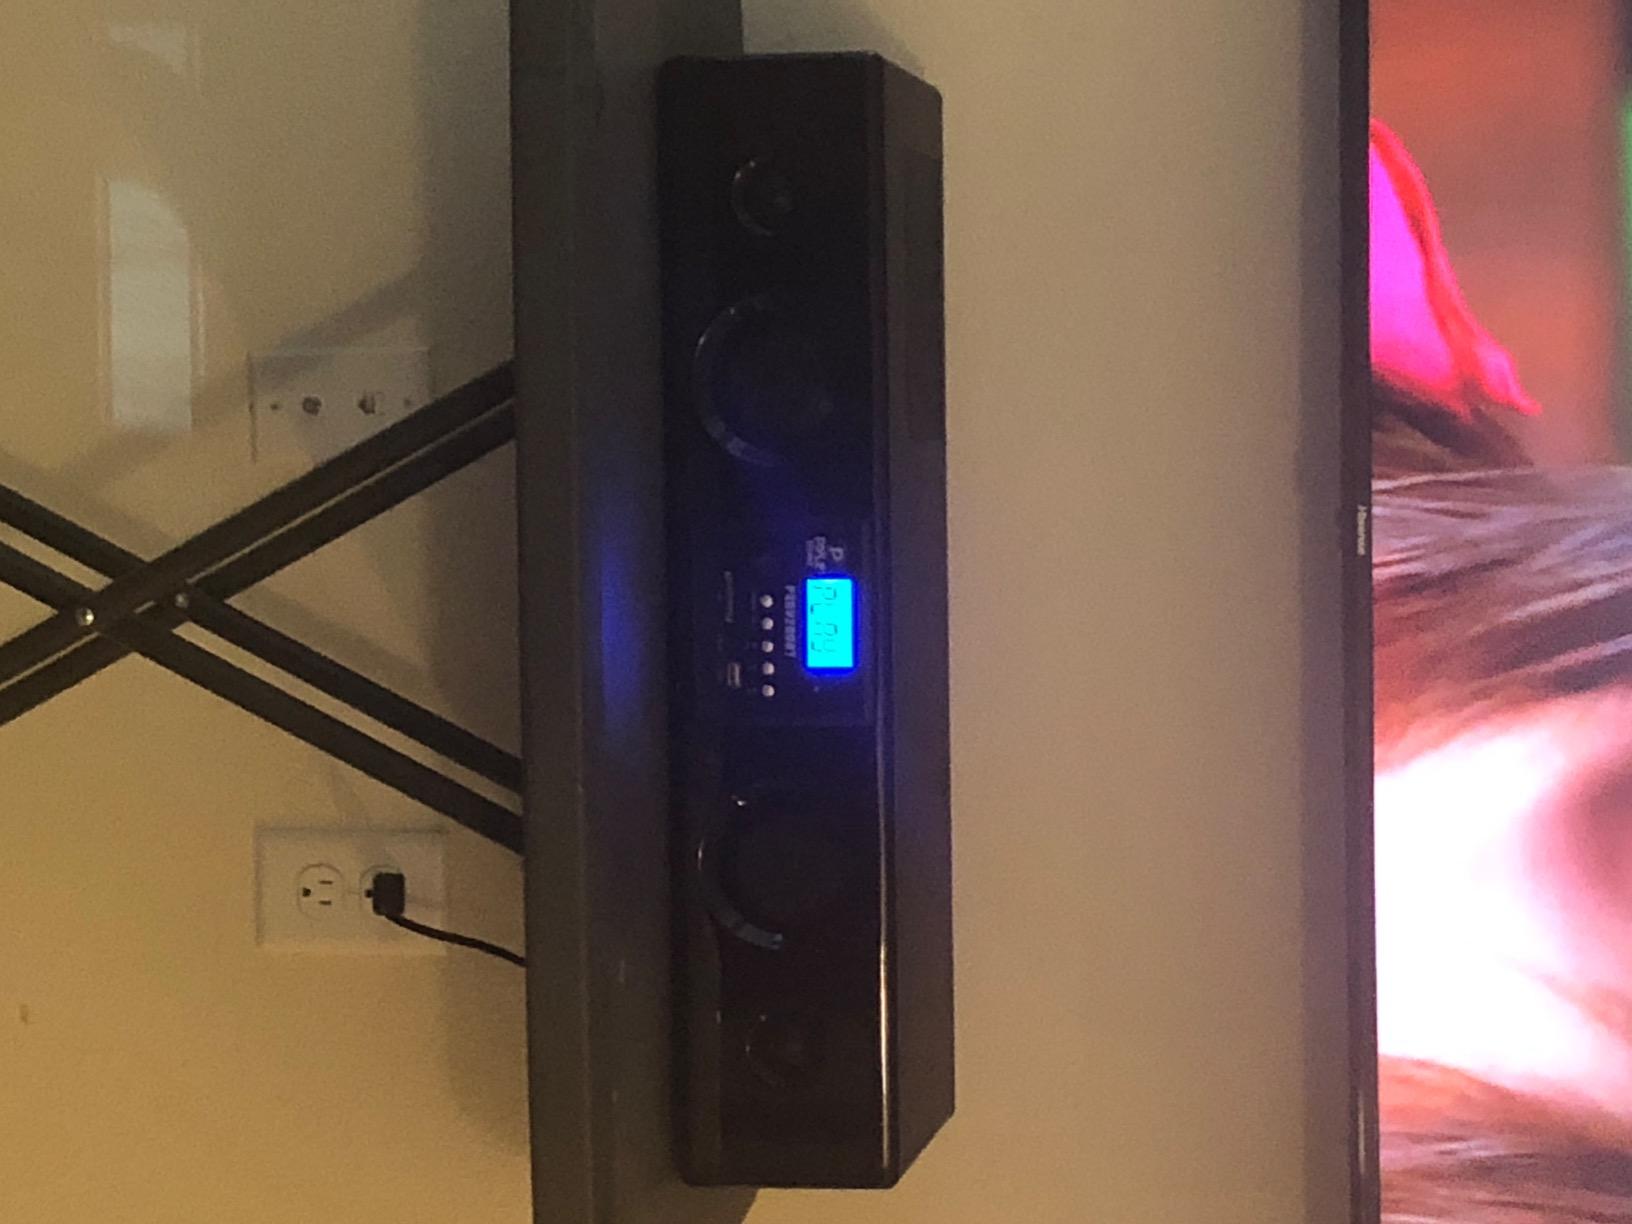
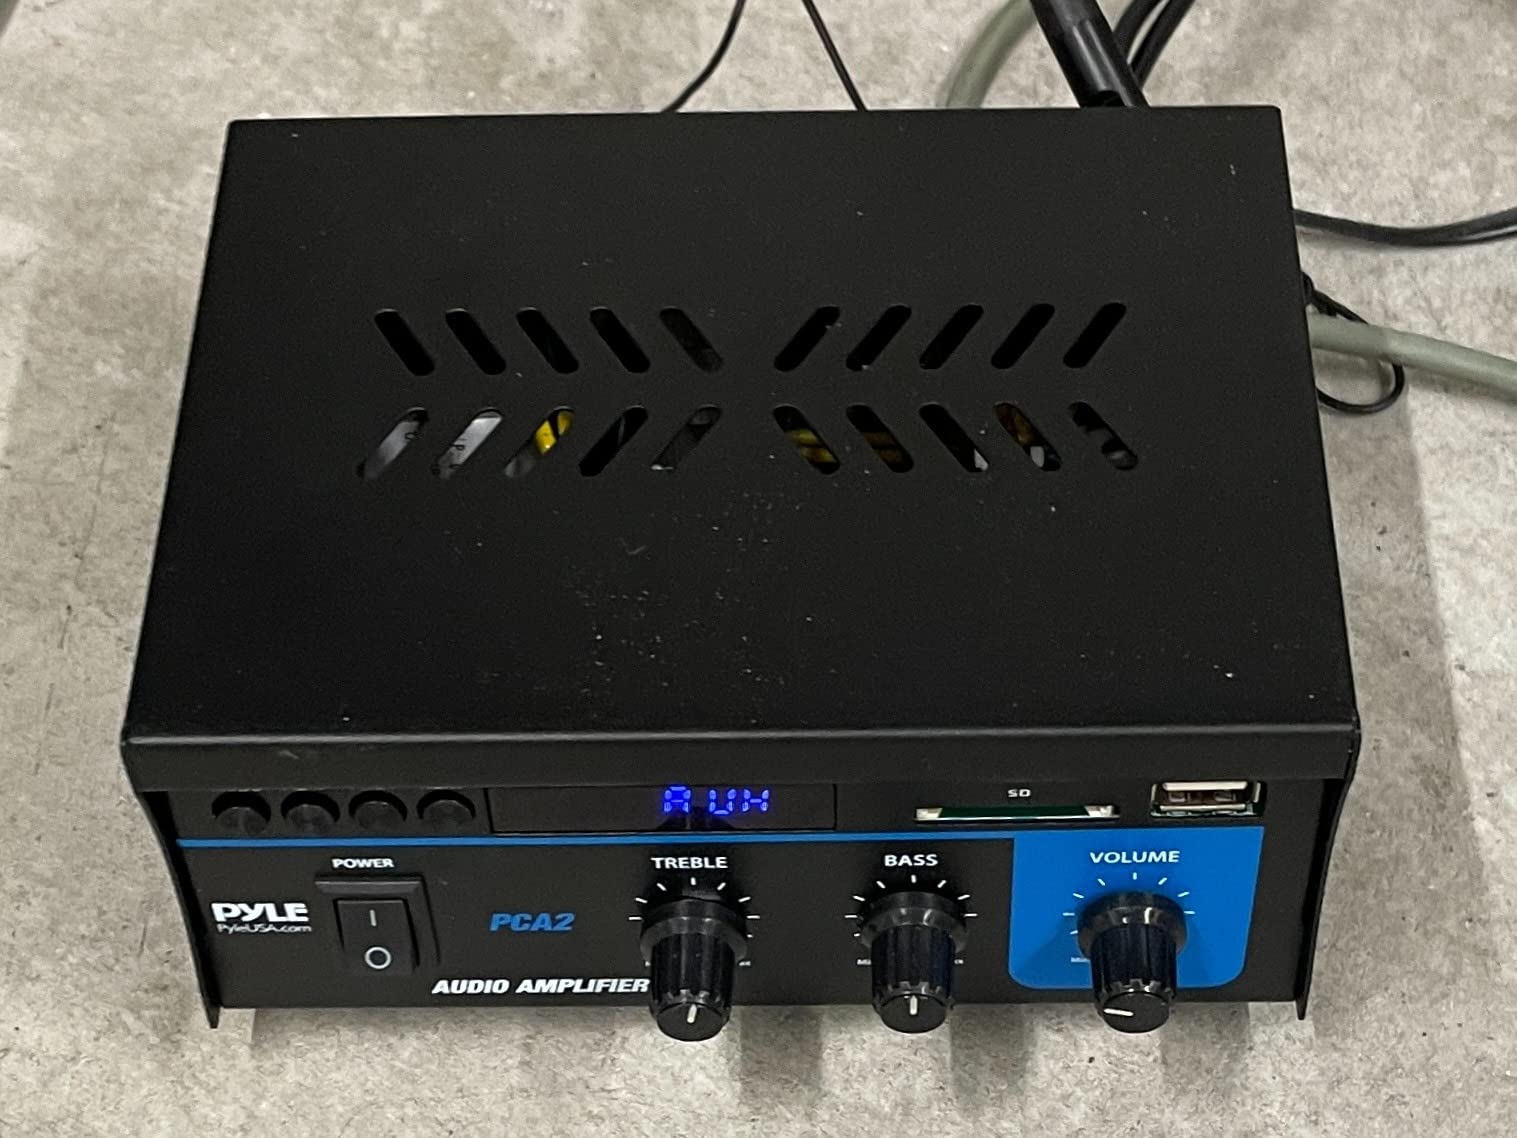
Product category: speaker
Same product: no